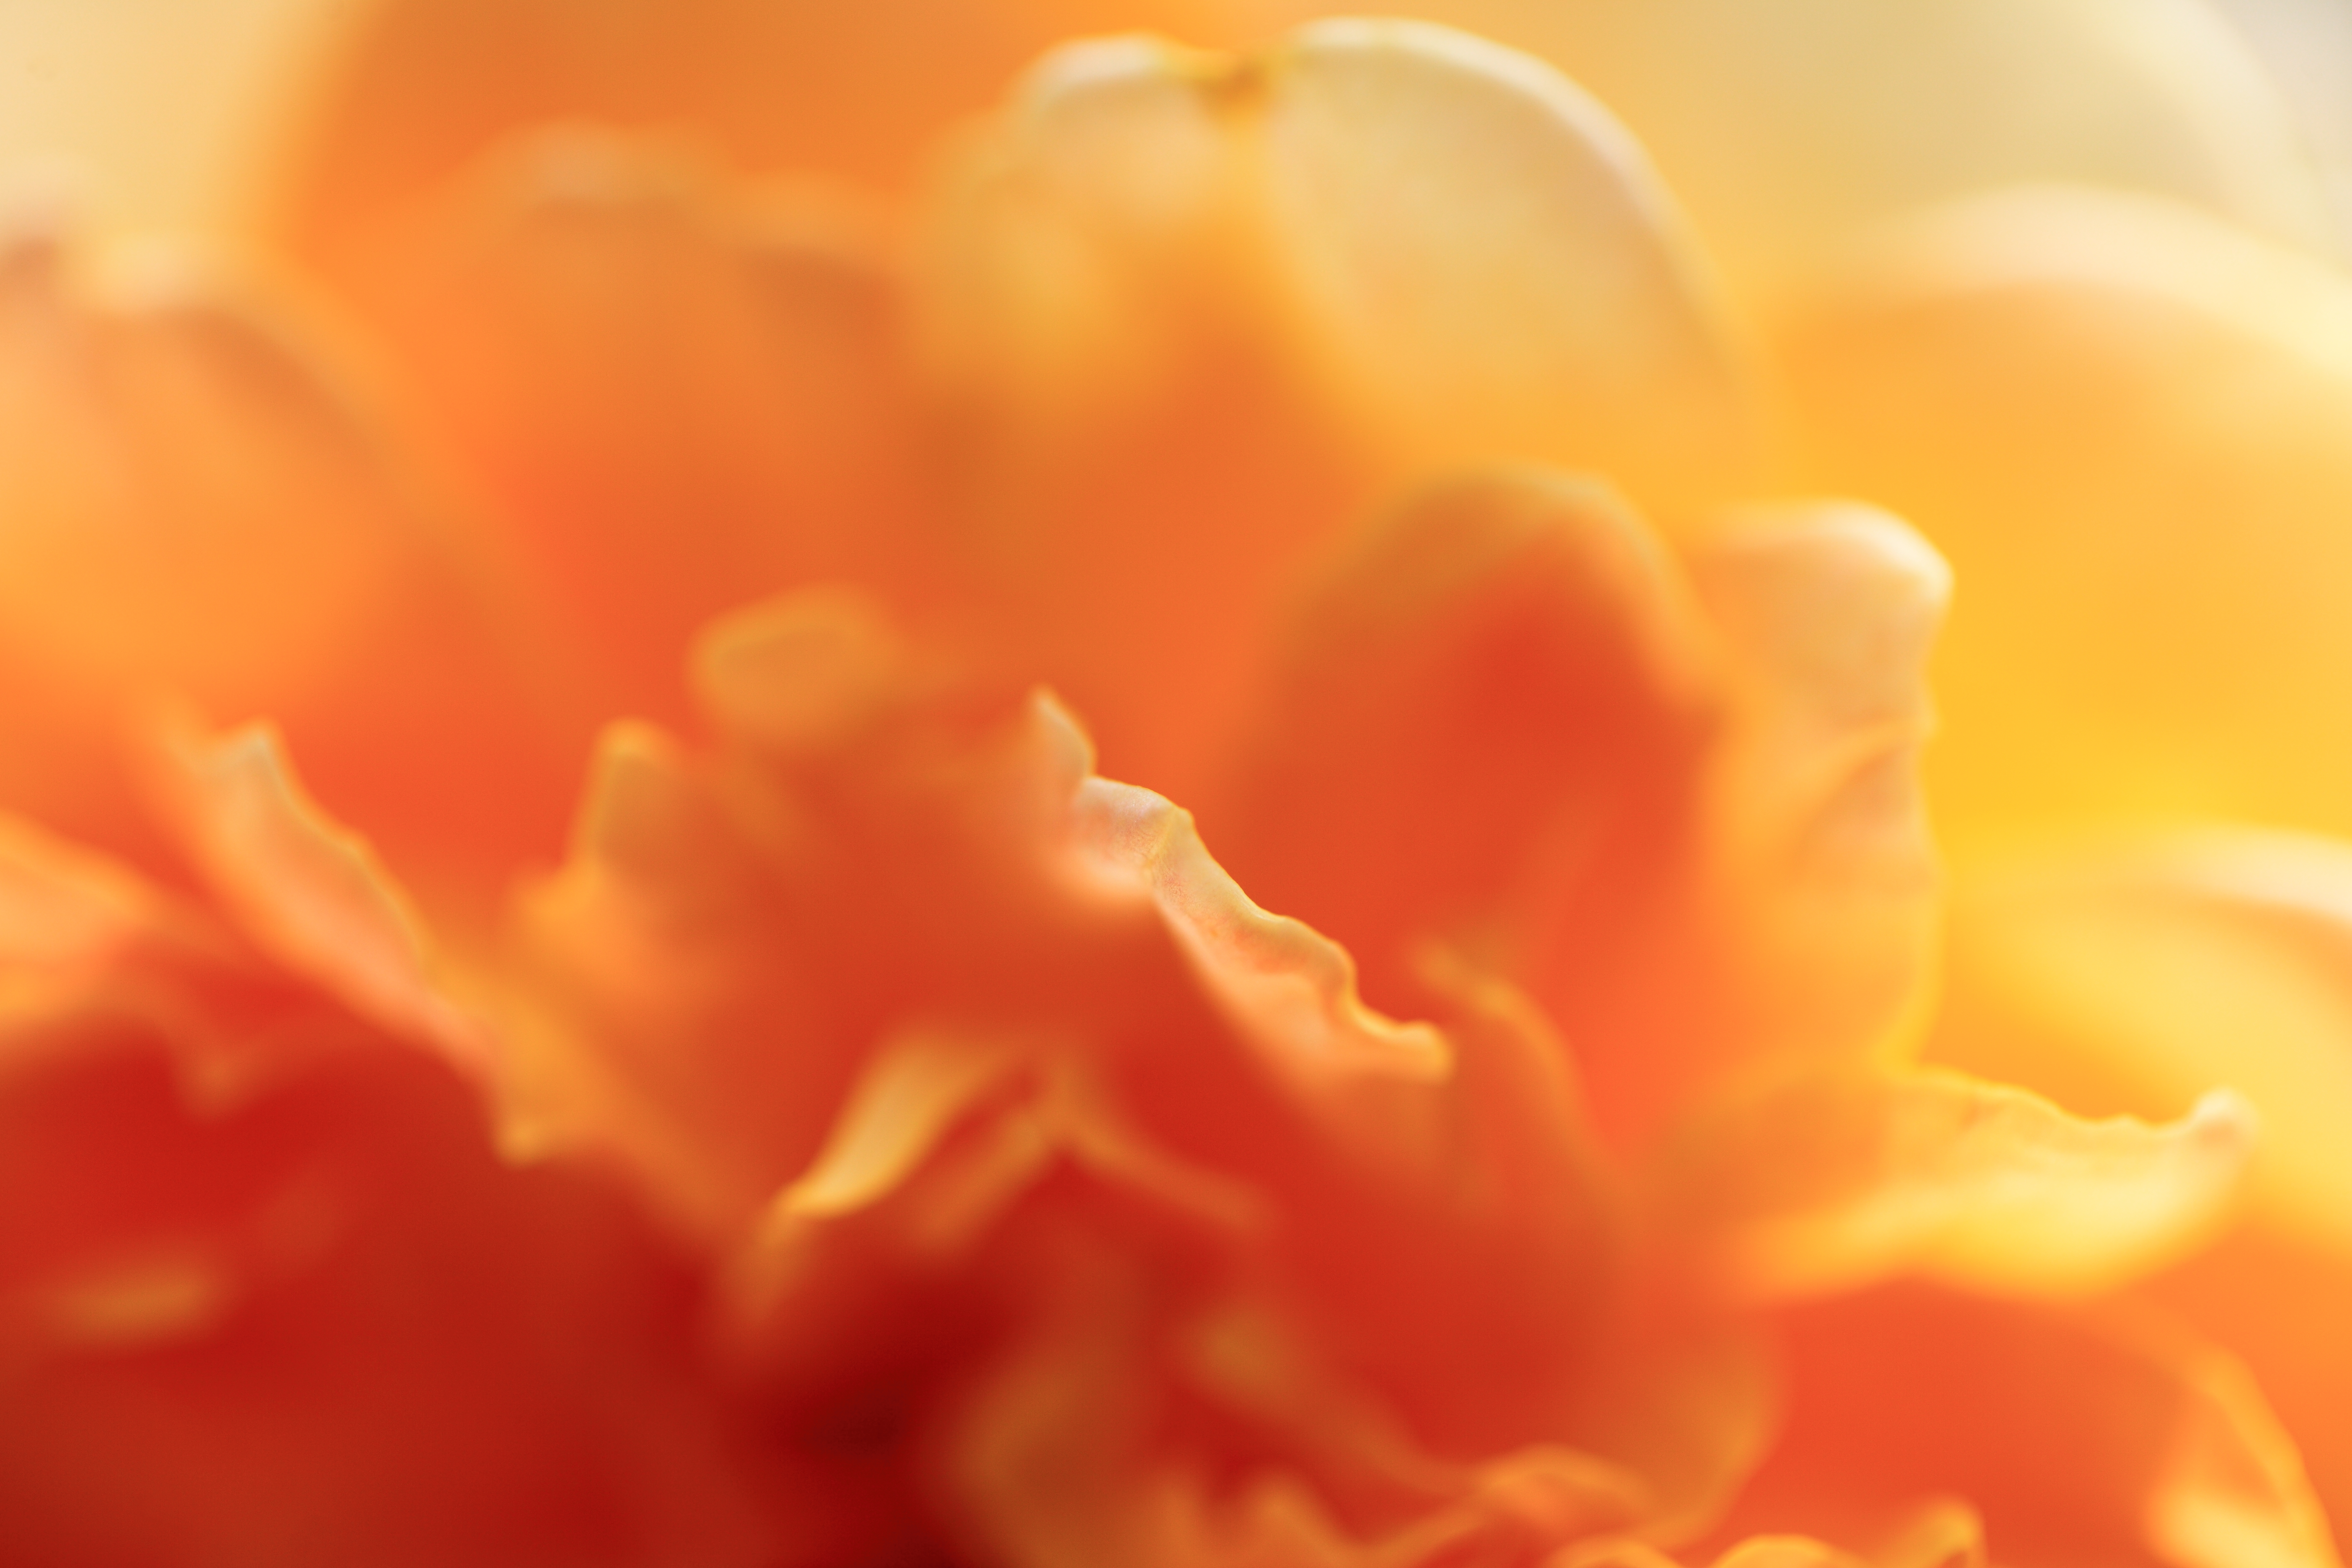
plant, flower, petal, rose, high, yellow, close up, rosa, 5d, hires, markii, hi, res, resolution, macro photography, flowering plant, land plant